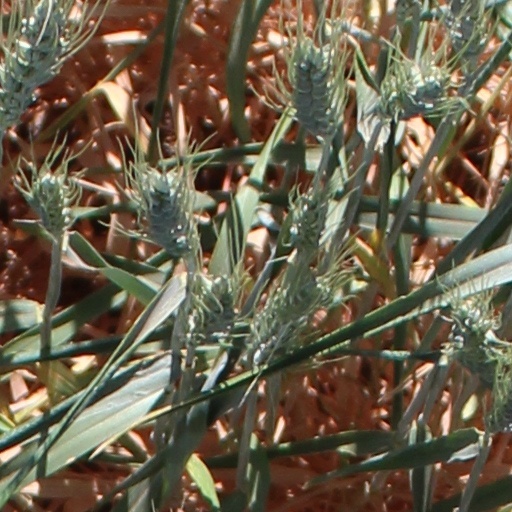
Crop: wheat